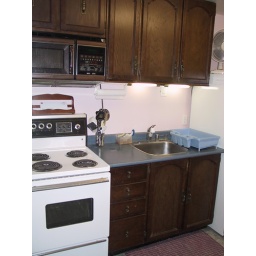
There is a combination microwave oven/exhaust fan over the electric stove &amp;amp; under-counter lighting above the sink.